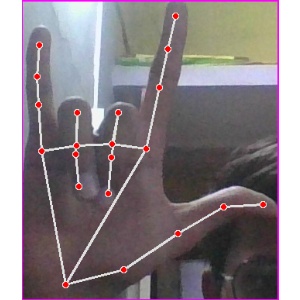
अक्षर: व